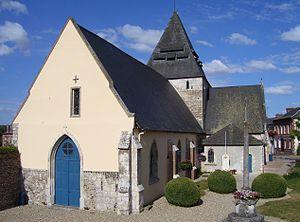
Église Saint-Ouenà Saint-Philbert-sur-Risle dans l'Eure.
Saint-Philbert-sur-Risle est une commune française située dans le département de l'Eure, en région Normandie. Elle fait partie de la Communauté de communes de Pont-Audemer / Val de Risle depuis le 1ᵉʳ janvier 2017.